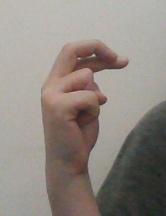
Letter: zay